Priashevshchina

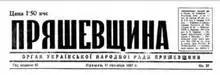
"Priashevshchina" masthead

Priashevshchina (Пряшевщина) was a Russian language newspaper published from Prešov from March 18, 1945 to August 1951. It was the organ of the Ukrainian People's Council of the Prešov Region, a pro-Soviet structure that appeared at the late stage of World War II. "Priashevshchina" initially appeared semiweekly, later becoming a weekly. "Priashevshchina" was the first newspaper for the Ruthenian/Ukrainian population in the area to appear after the liberation of the Presov region. Chief editors of the newspaper were Ivan P'eščak and Fedor Lazoryk. P'eščak, former parliamentarian of the First Czechoslovak Republic who had called for Rusyn national autonomy in the Prešov region after the Munich Agreement, had previously published the newspaper "Priashevskaya Rus".